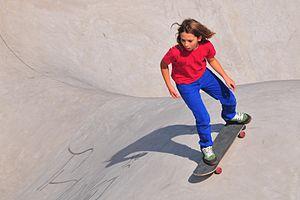
La plongée est l'action de se projeter en avant et vers le bas.